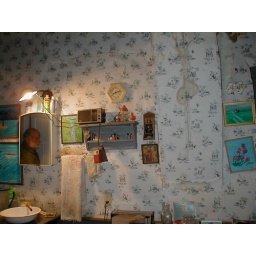
Just above the kitchen table is the chimney that the woodburning stove uses for its stovepipe. Thanks for viewing the albums!